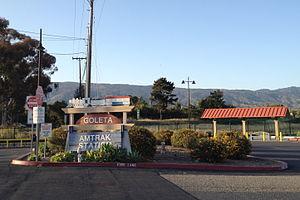
La gare de Goleta est une gare ferroviaire des États-Unis située à Goleta en Californie; Elle est desservie par Amtrak. C'est une gare sans personnel.